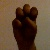
The image shows a hand gesture representing the letter 'E' in Indian Sign Language.